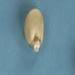
Maize quality: Good